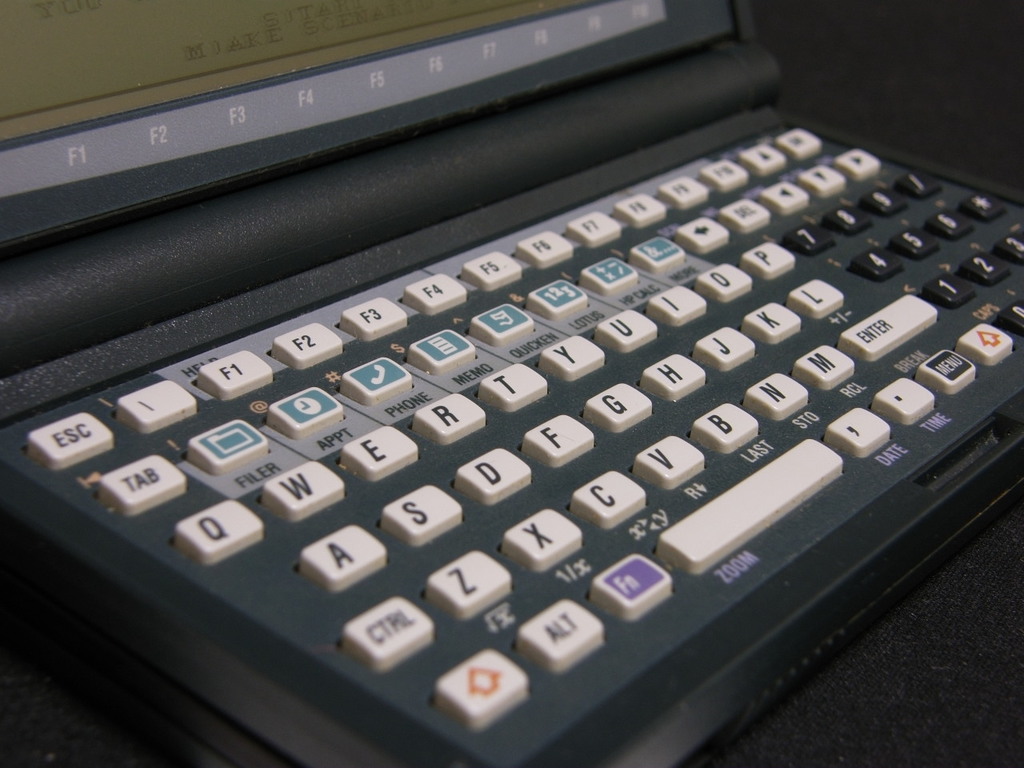
Label: others